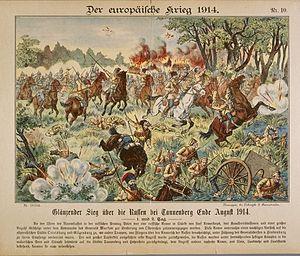
1914 est une année commune commençant un jeudi.